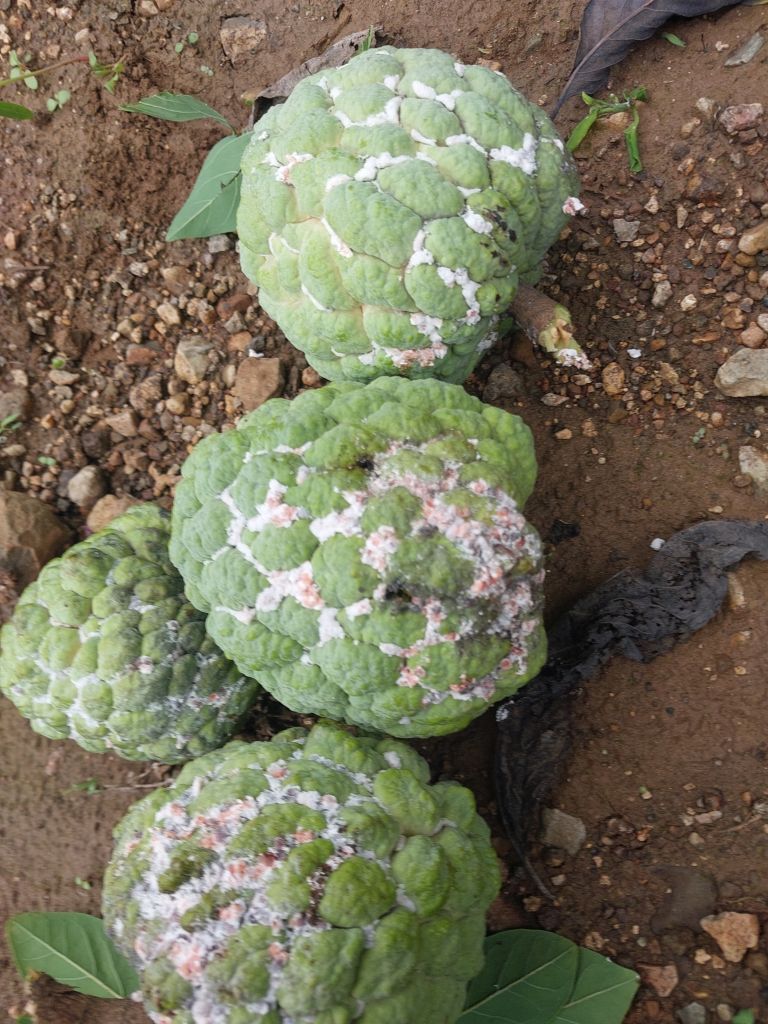
Disease label: Mealy Bug